Tonis puri
Also known as:
bn - Bangla: টনিস পুরি
es - Spanish: Tonis puri
gl - Galician: Tonis puri
hy - Armenian: Թոնիս պուրի
ja - Japanese: トニス・プリ
pl - Polish: Tonis puri
sv - Swedish: Tonis puri
zh - Chinese: 托尼斯普里
Category: bread (flatbread)
Cuisine: Georgian
Associated cuisines: Georgian
Area: Georgia
Countries: Georgia
Region: Western Asia

A chewy yet pillowy-soft made from flour, water, yeast, and salt. The bread is usually filled with feta and fresh herbs like cilantro, basil, or tarragon.

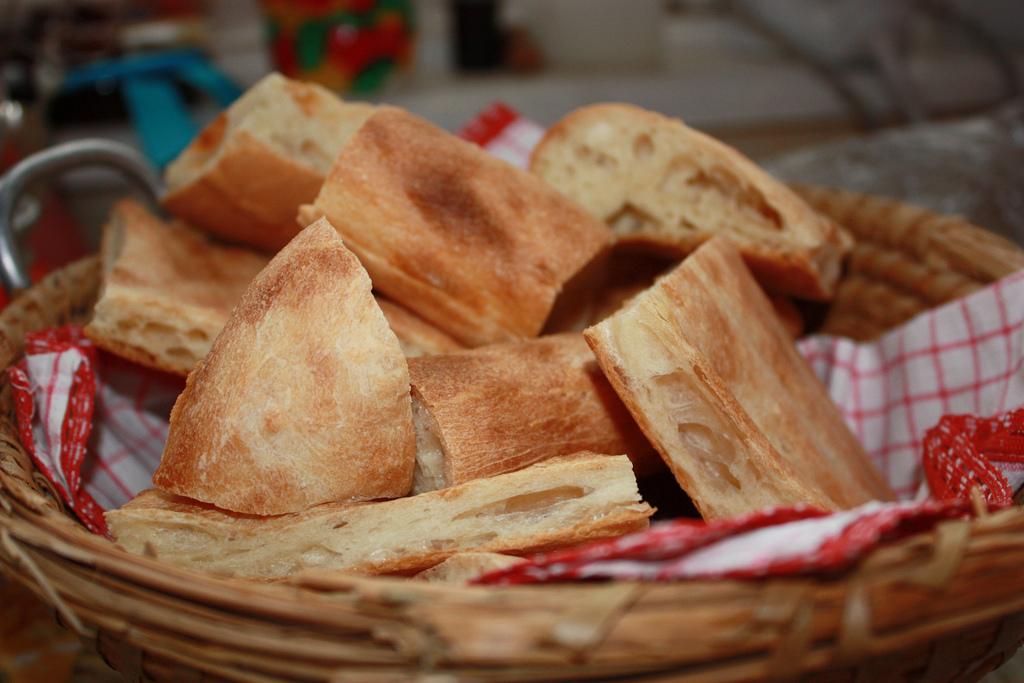